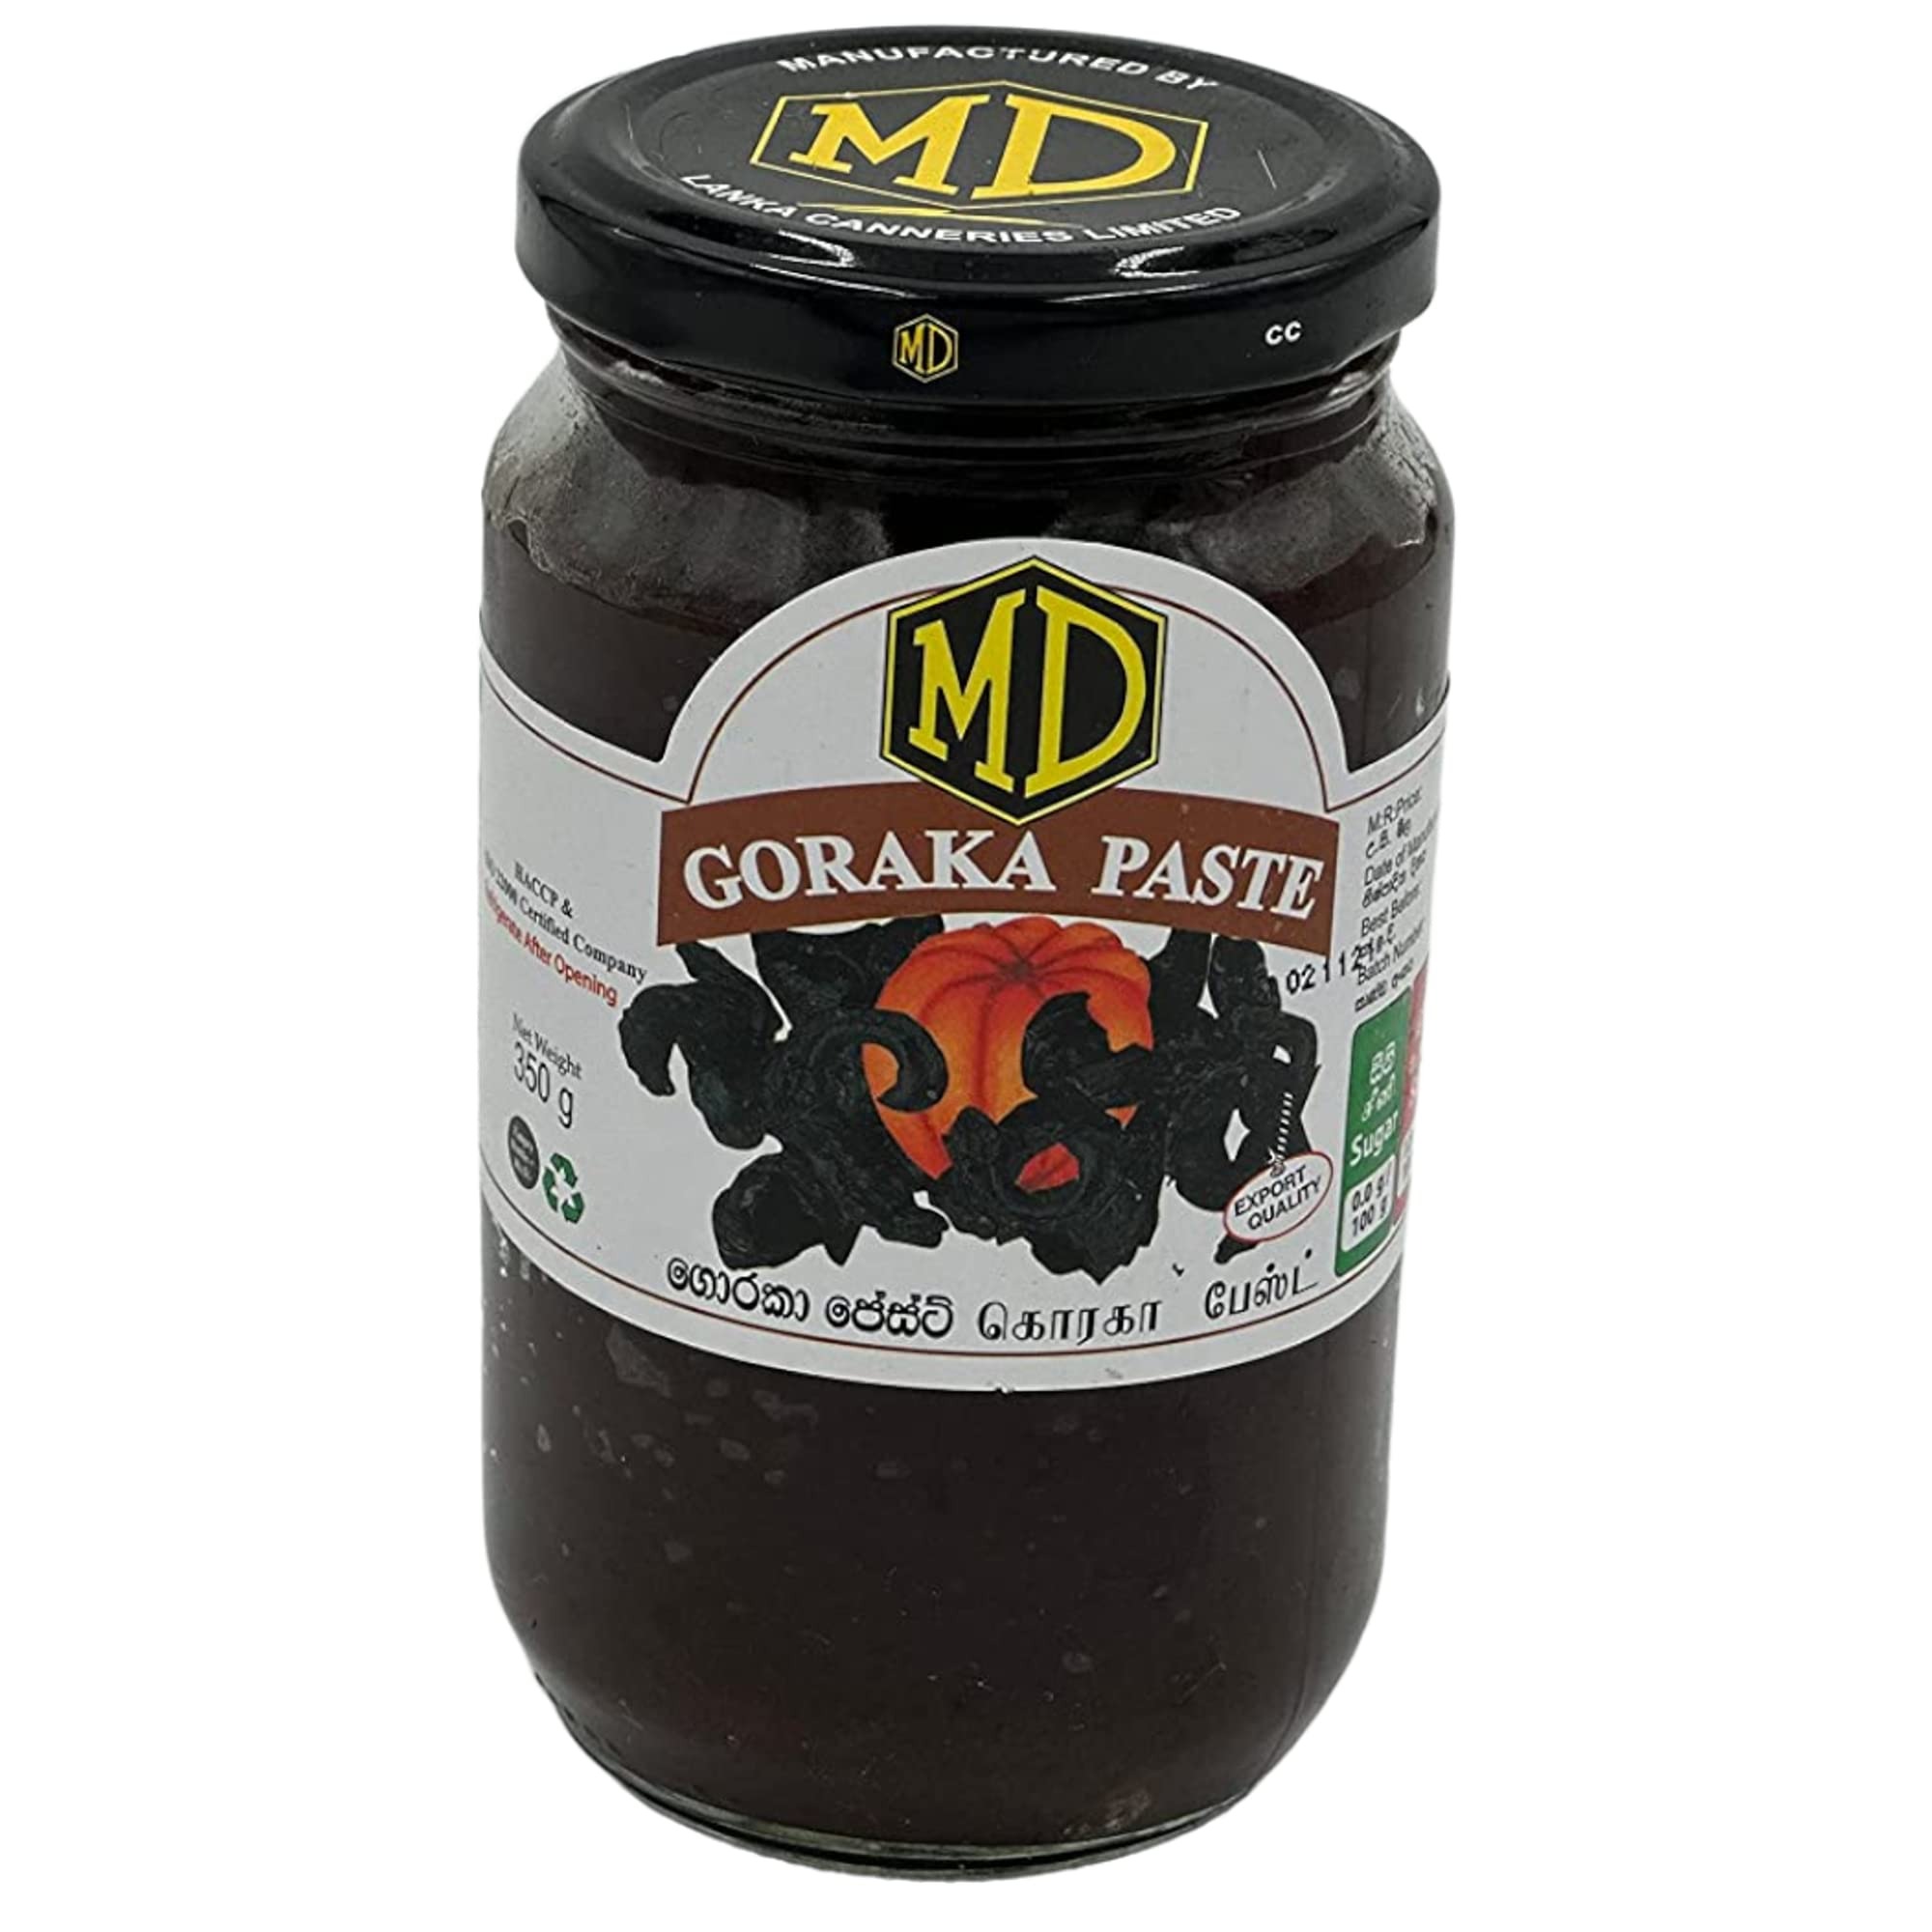
Item Name: MD Goraka Paste 350g
Bullet Point: Paste of Garcinia Cambogia
Product Description: Goraka ( Garcinia Cambogia) paste for cooking. Ingredients: Goraka ( Garcinia Cambogia) , Salt
Value: 12.35
Unit: Ounce

Price: 18.99